Question: Please indicate a possible affordance area of bicycle that can be used for reflecting light
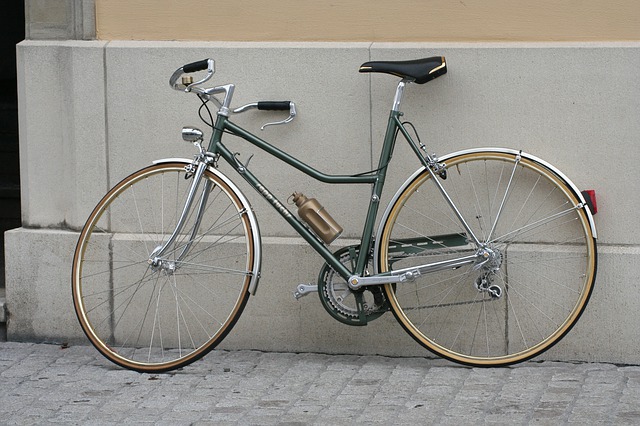
Answer: [395.5, 264, 424.5, 284]